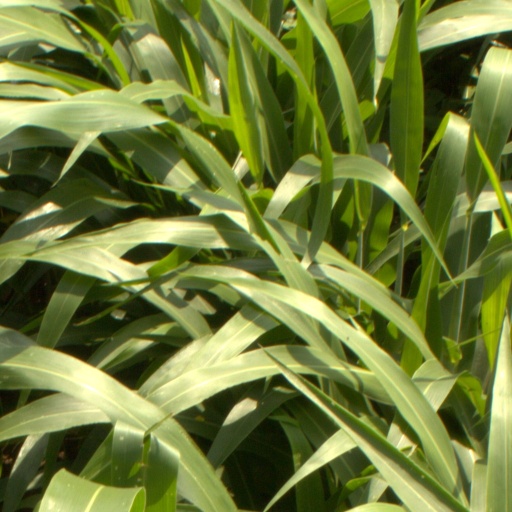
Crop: sorghum